The Incredible Hulk: Ultimate Destruction

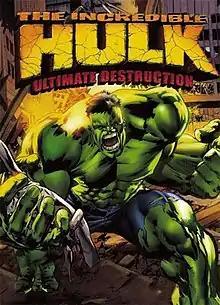
Cover art by Bryan Hitch

The Incredible Hulk: Ultimate Destruction is a 2005 action-adventure video game developed by Radical Entertainment and published by Vivendi Universal Games (VU Games) for the GameCube, PlayStation 2 and Xbox. The game is based on the Marvel Comics superhero the Hulk and showcases an open world with destructible environments. The narrative follows the Hulk as he is subconsciously influenced by his human alter-ego Bruce Banner and his psychotherapist Leonard Samson into assembling a device that will mend Banner's psyche and prevent the emergence of a darker personality. Aside from advancing the game's story, the player can engage in side missions and purchase new abilities for the Hulk.